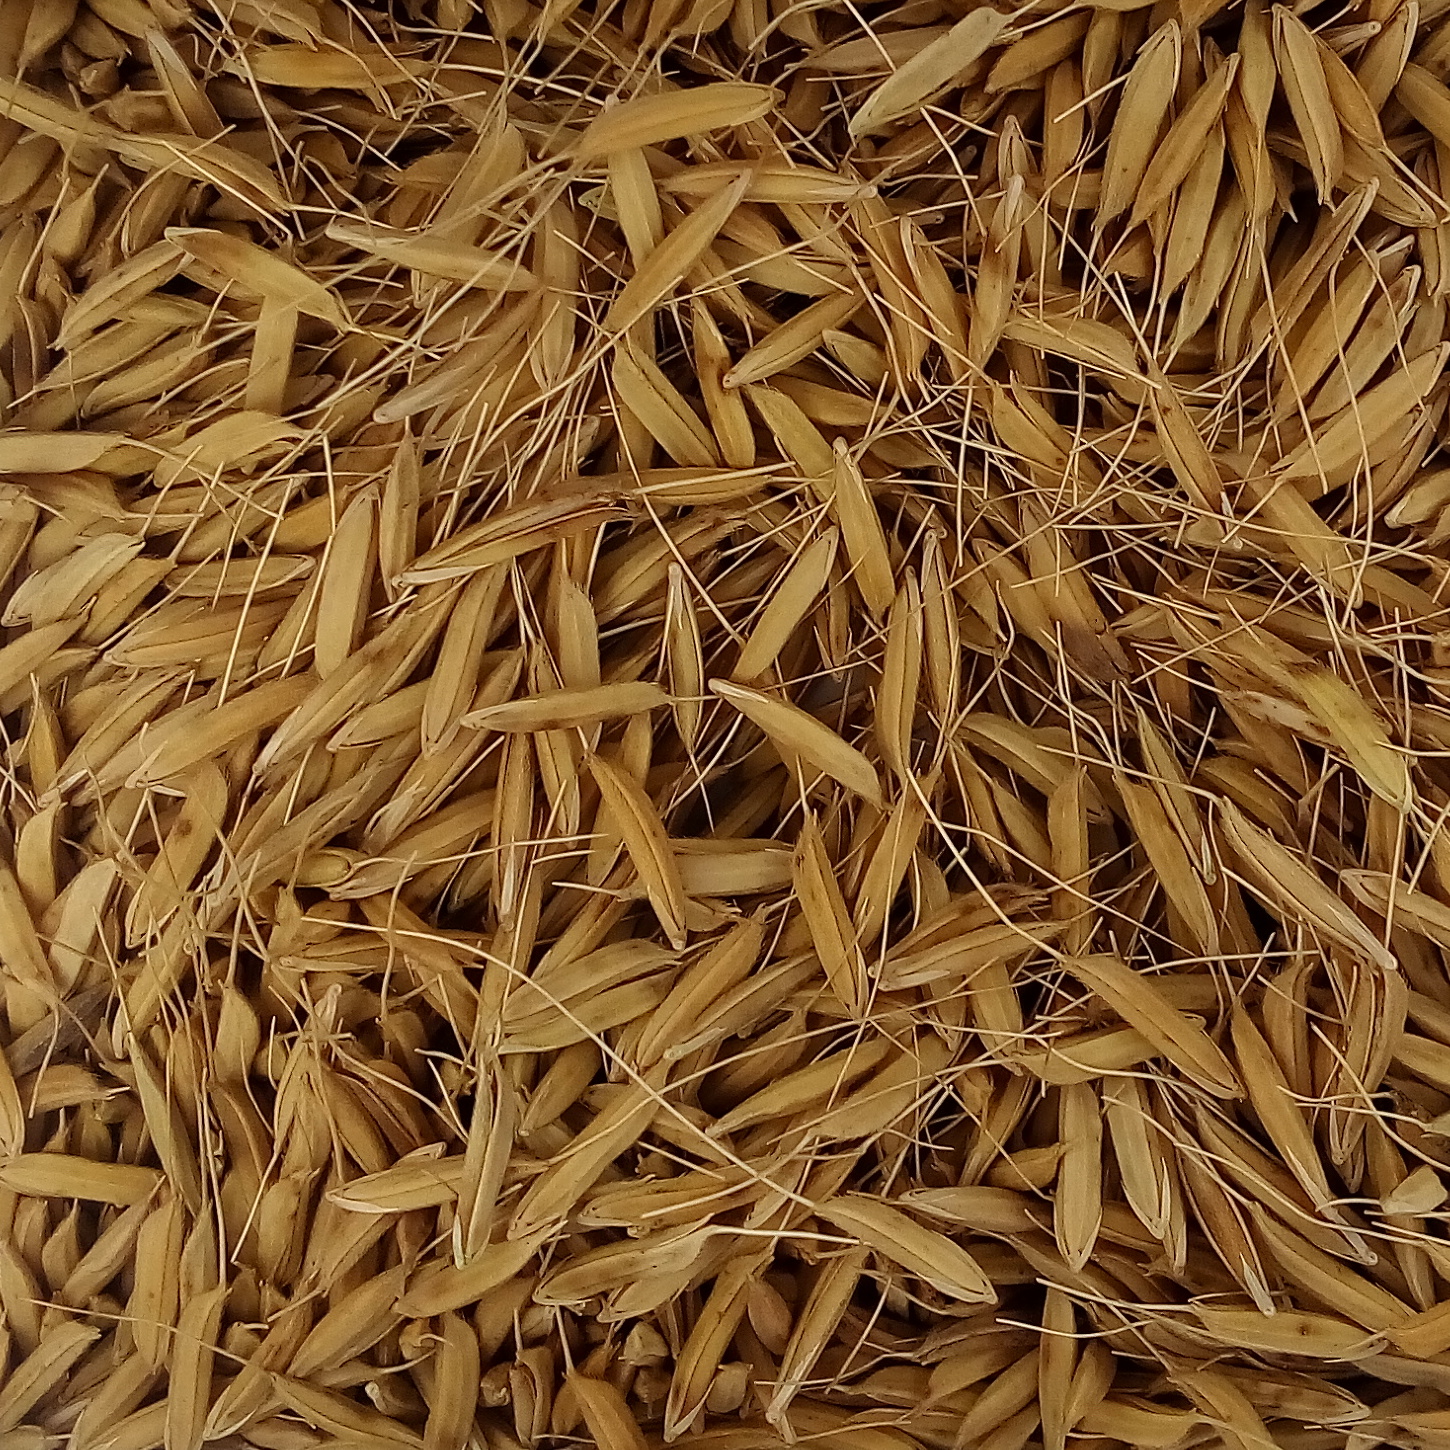
Rice seed variety: PB_6